Vishalakshi Temple

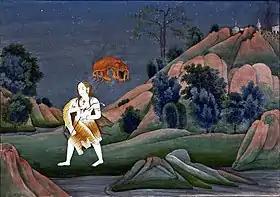
Shiva carrying the corpse of Sati.

The daughter of "Prajapati" Daksha, Sati was married to the god Shiva against his wishes. Daksha organized a great yajna, but did not invite Sati and Shiva. Uninvited, Sati reached the yajna-site, where Daksha ignored Sati and vilified Shiva. Unable to withstand this insult, Sati jumped into the sacrificial fire and committed suicide. Sati died, but her corpse did not burn. Shiva (as Virabhadra) slew Daksha for being responsible for Sati's death and forgave him, resurrecting him. The wild, grief-stricken Shiva wandered the universe with Sati's corpse. Finally, the god Vishnu dismembered the body of Sati into 51 parts, each of which became a Shakti Pitha, temple to a form of the Goddess. Shiva is also worshipped at each Shakti Pitha in the form of Bhairava, the male counterpart or guardian of the presiding goddess of the Pitha. Sati's eye or earring is believed to have fallen at Varanasi, establishing Vishalakshi as a Shakti Pitha.